Wade Baldwin IV

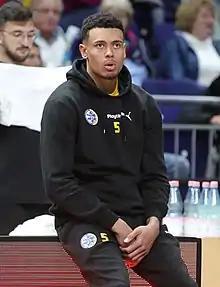
Baldwin IV in December 2022

On July 10, 2021, he signed with Saski Baskonia of the Liga ACB. He averaged 14.1 points, 3.6 rebounds, 4.4 assists, and 1.1 steals per game.